History of Hobart

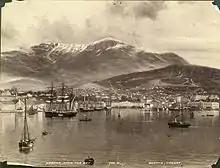
Hobart from on board a boat in Sullivans Cove, taken by famous local photographer 'Beattie', in 1900

Hobart Town had become a town dependent on external trade. Although many of the primary industries were highly successful, they were never conducted on a scale sufficient to bring long lasting wealth. By the 1830s, the sealing industry had petered out, and although whaling persisted, it was on a scale diminished from the first twenty years. Despite the decline in these industries, the export of Tasmanian wool continued to thrive. New industries were required to replace the declining trades, and shipbuilding was one of the new successes for Hobart Town in the 1830s. The quality of the island's hardwood timber resources, combined with excellent port facilities and access to major shipping routes meant that by 1850, Hobart Town was producing more wooden ships than all other Australian ports combined. Hobart built ships plied all of the world's oceans, and could be found as far a-field as the United States and Europe.